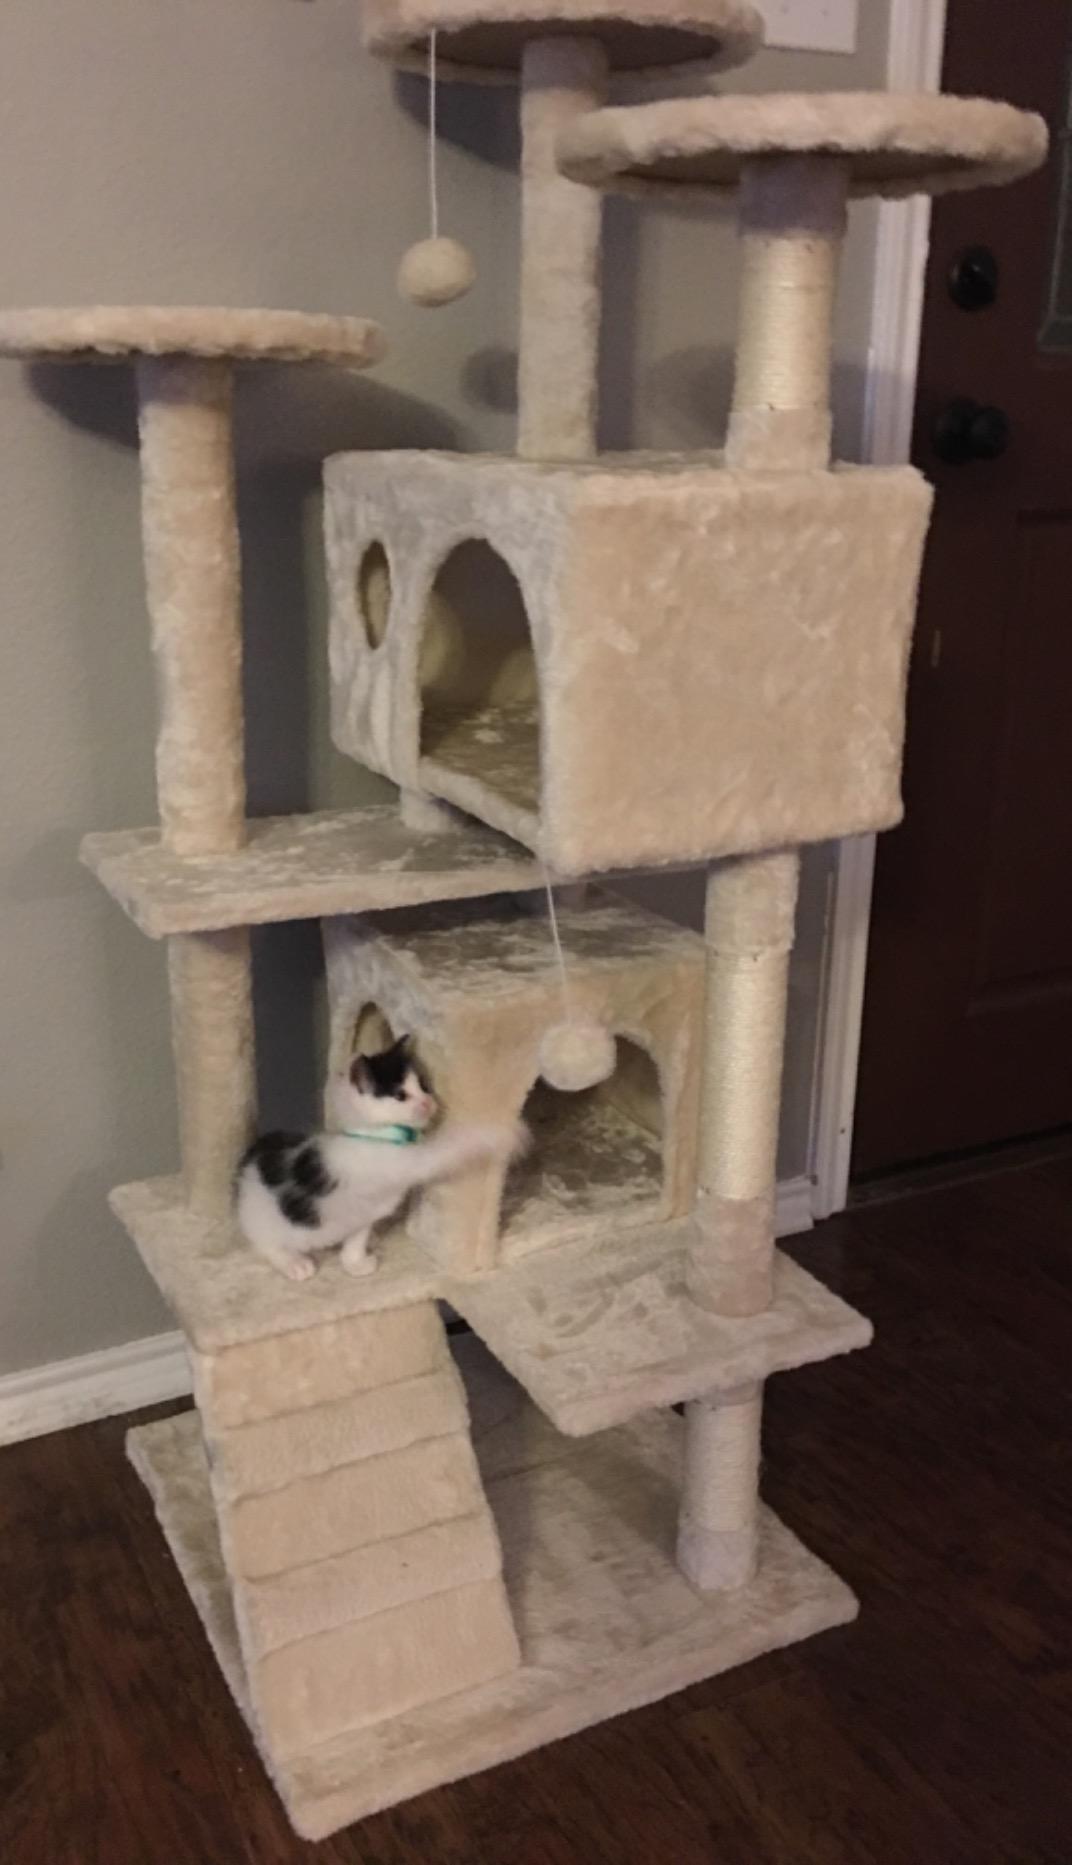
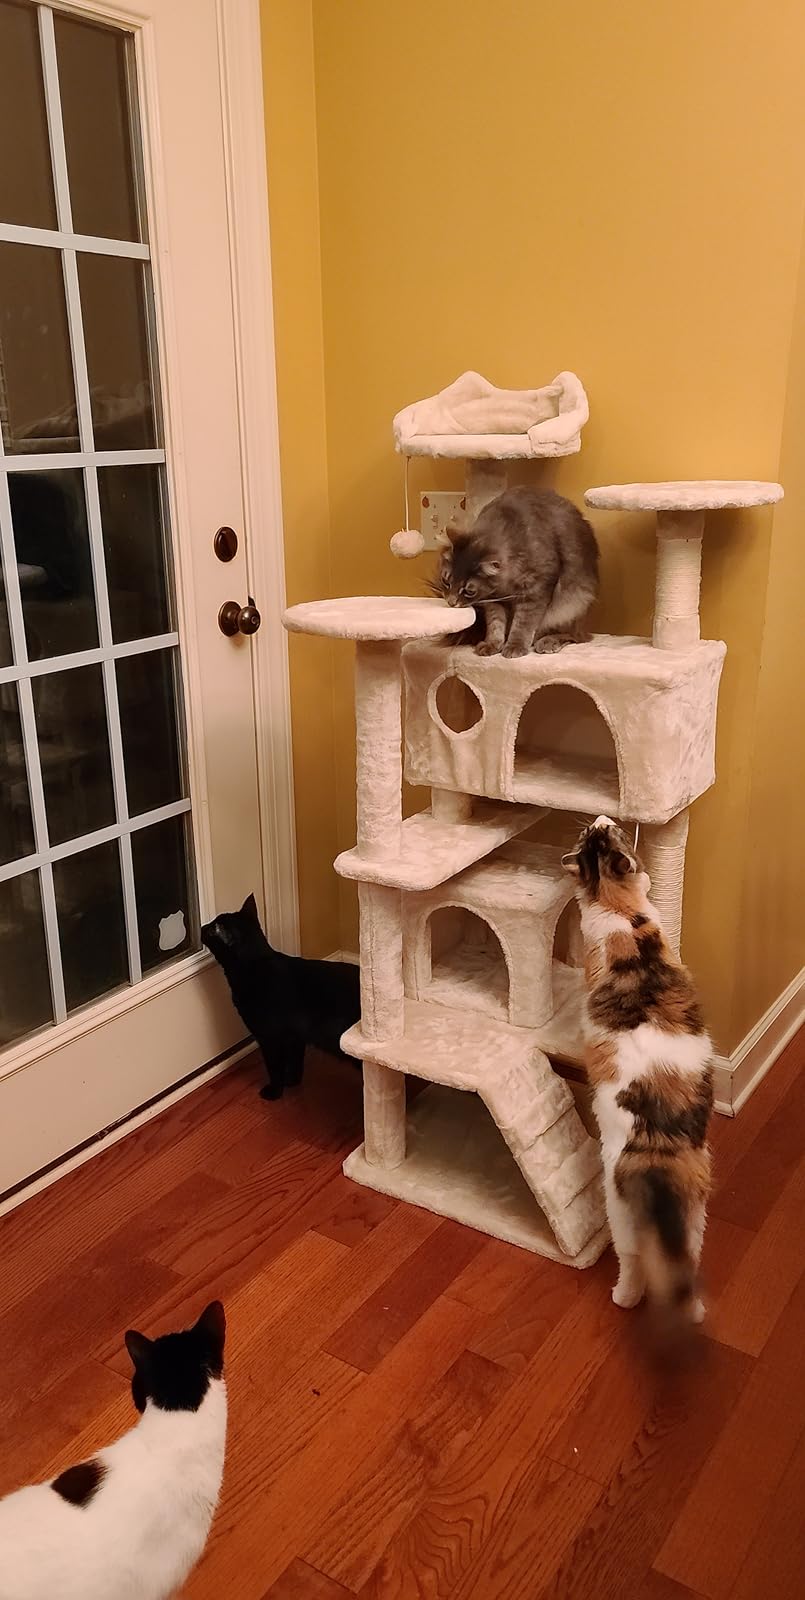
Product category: items_cat tree
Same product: yes